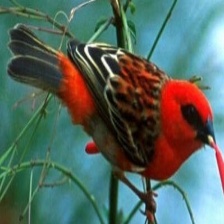
Species: RED FODY
Scientific name: FOUDIA MADAGASCARIENSIS